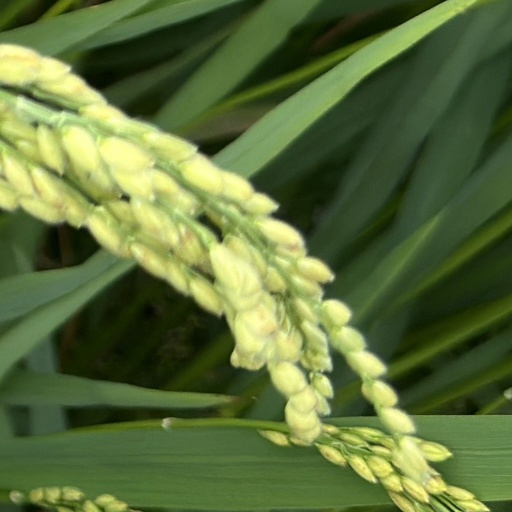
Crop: rice